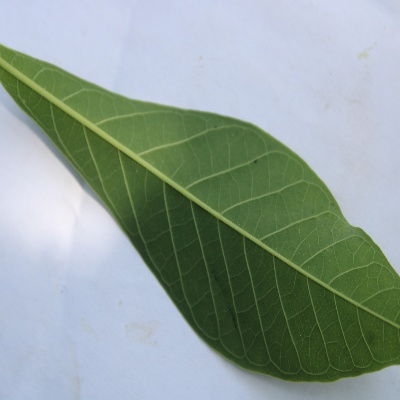
Crop: Cassava
Condition: healthy